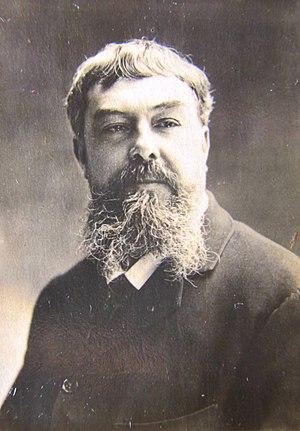
Théophile (fils) Poilpot
Théophile François Henri Poilpot, né le 20 mars 1848 à Paris où il est mort le 6 février 1915, est un peintre, graveur et affichiste français.